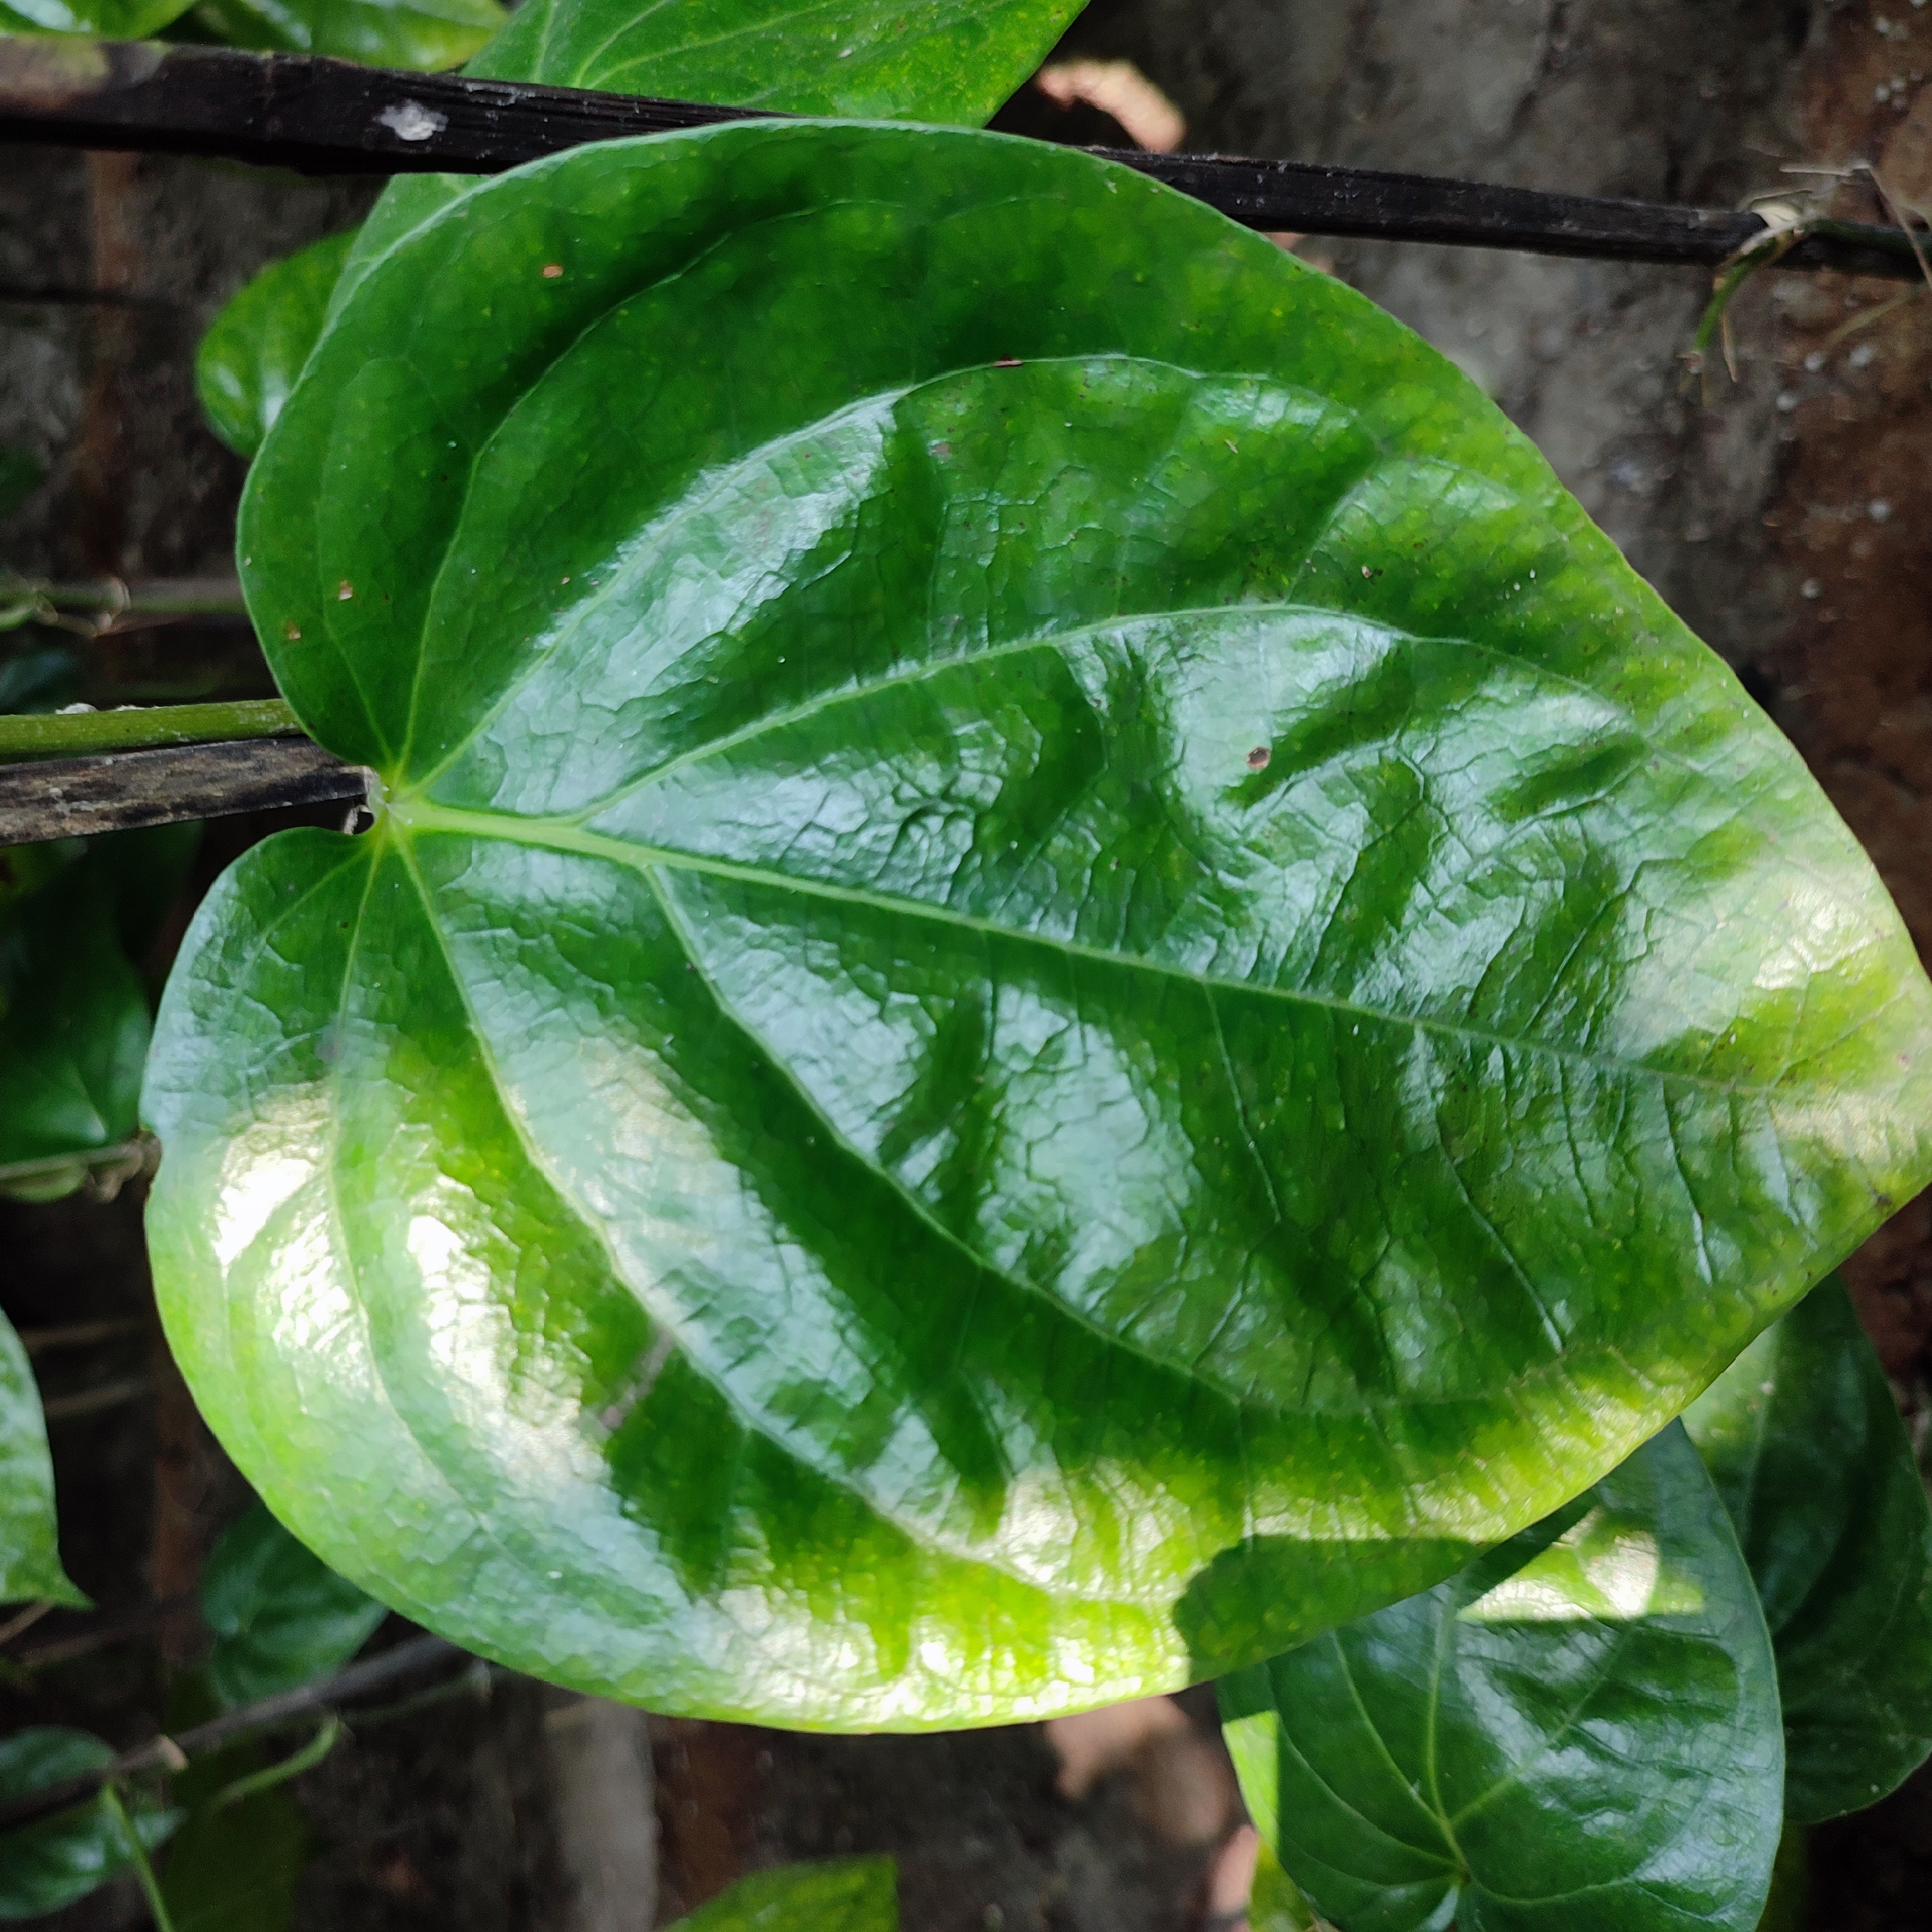
Label: Healthy_Leaf